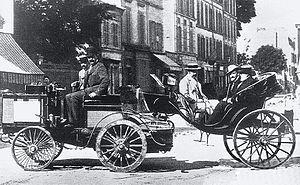
Le Paris-Rouen est la première compétition automobile de l'histoire. L'épreuve finalise un concours de « voitures sans chevaux » qui se déroula en France du 19 au 22 juillet 1894.
Le sport automobile français entre dans la légende en créant la première compétition automobile de l'histoire avec l'épreuve Paris-Rouen le 22 juillet 1894. Le premier prix est partagé entre Panhard & Levassor et les fils de Peugeot frères.